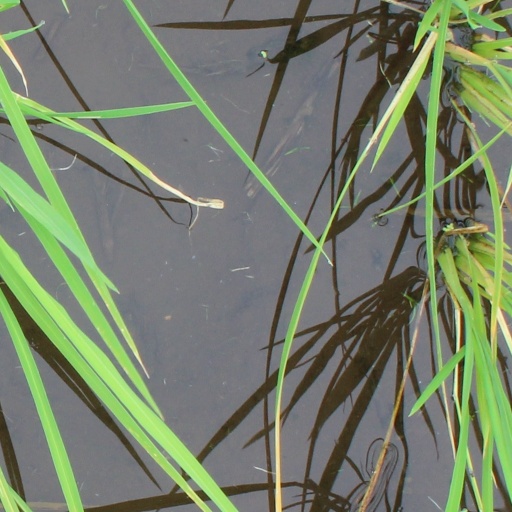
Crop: rice